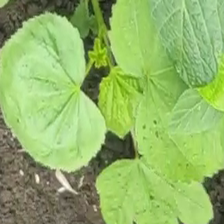
Weed species: Little_Mallow(Malva parviflora)